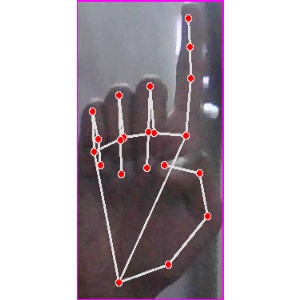
अक्षर: क